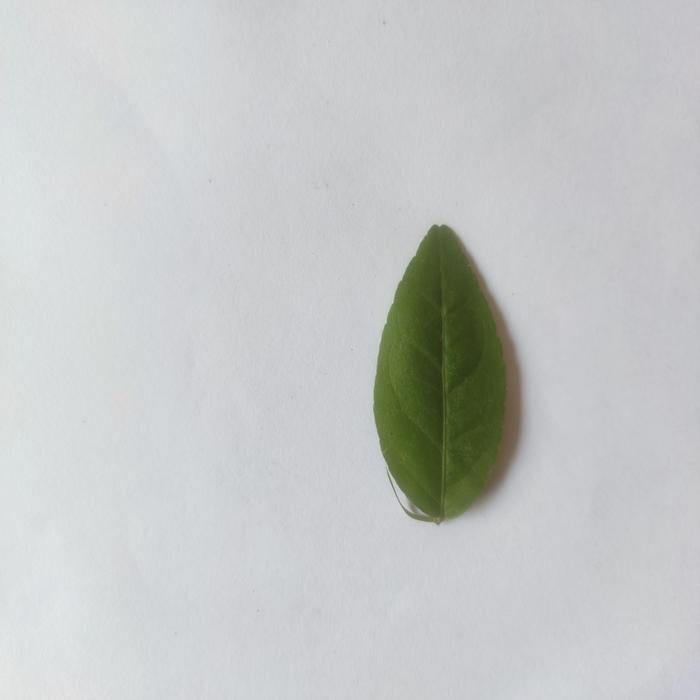
Crop: Aegle Marmelos
Leaf condition: Healthy_Leaf